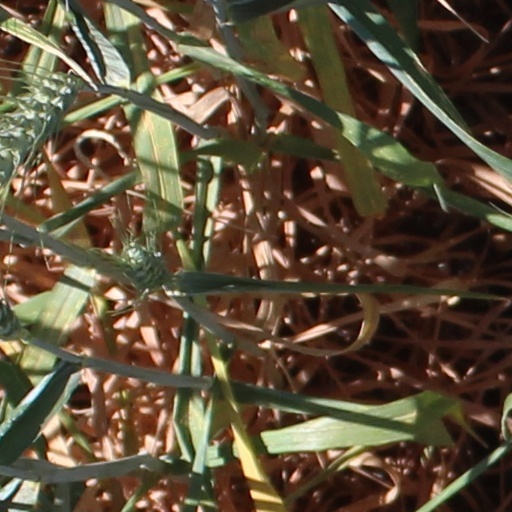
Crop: wheat